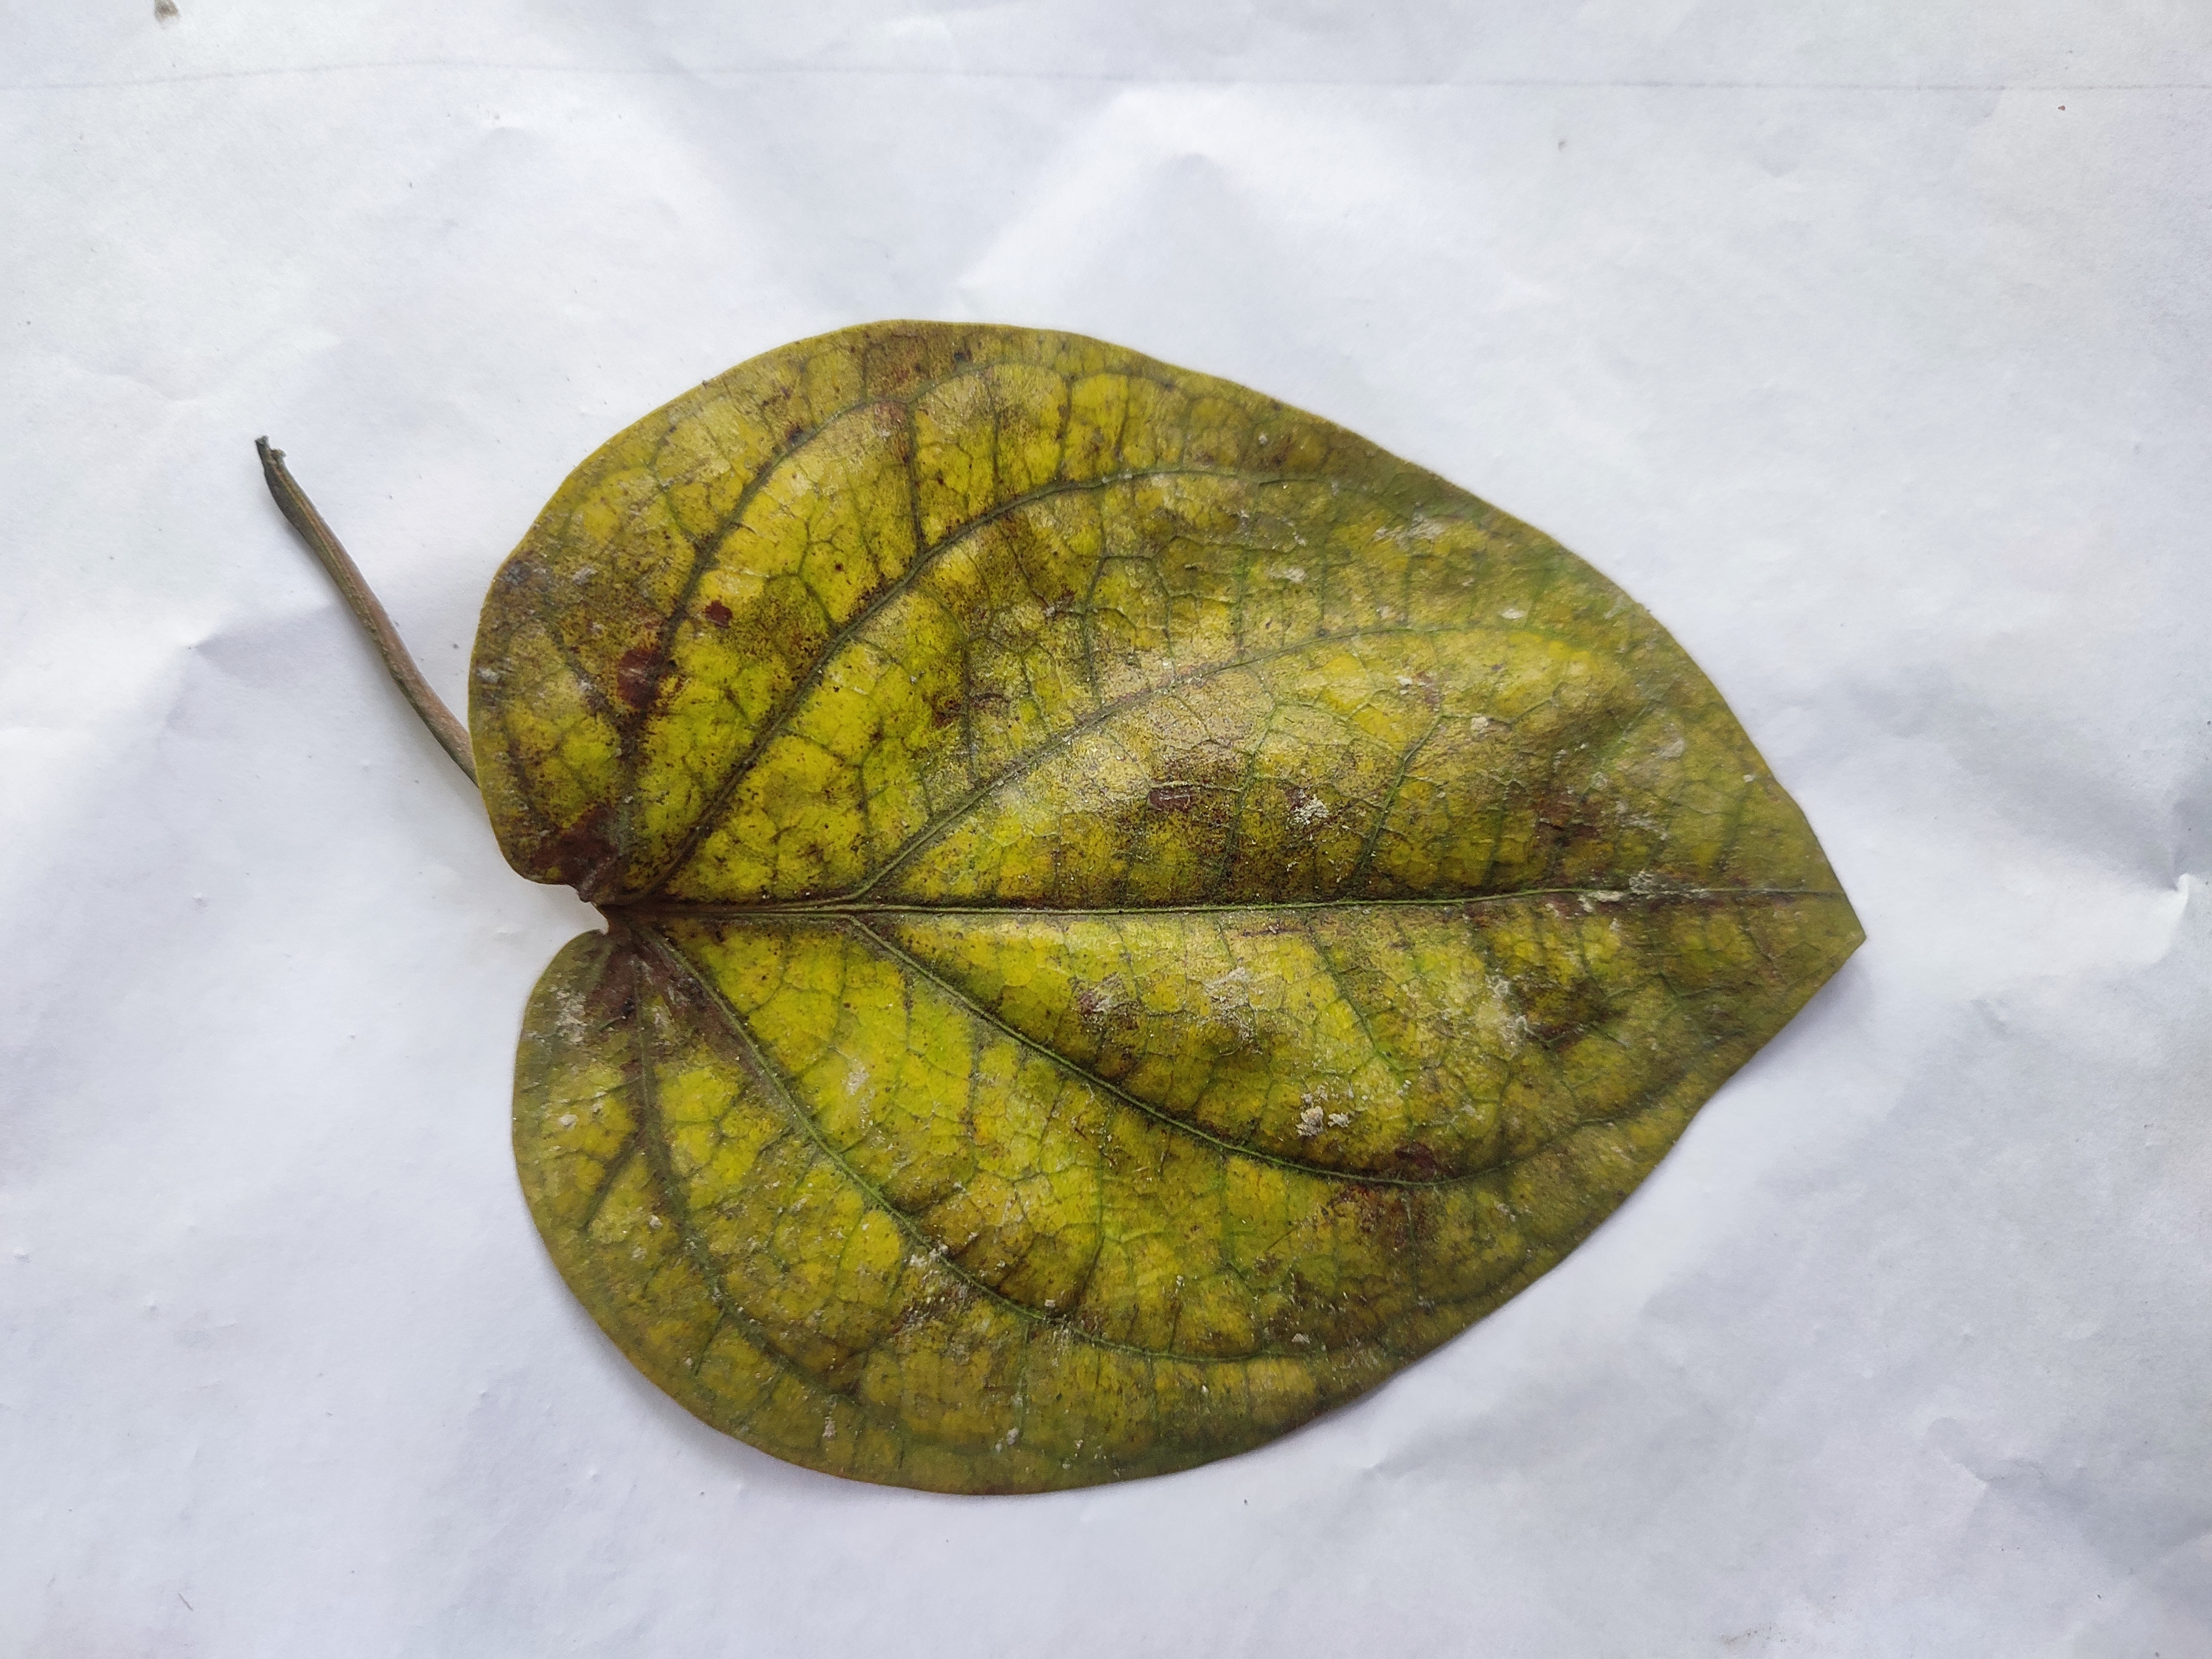
Label: Dried_Leaf